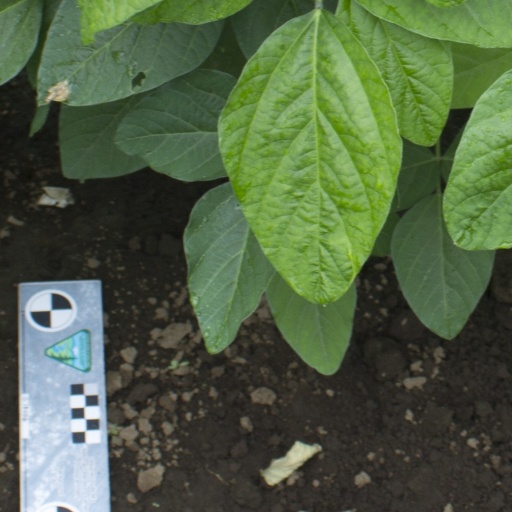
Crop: soybean